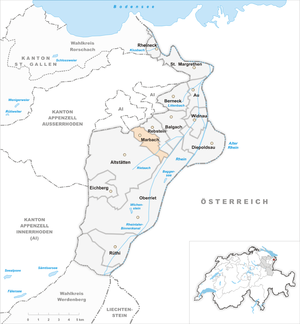
Marbach est une commune suisse du canton de Saint-Gall, située dans la circonscription électorale de Rheintal.